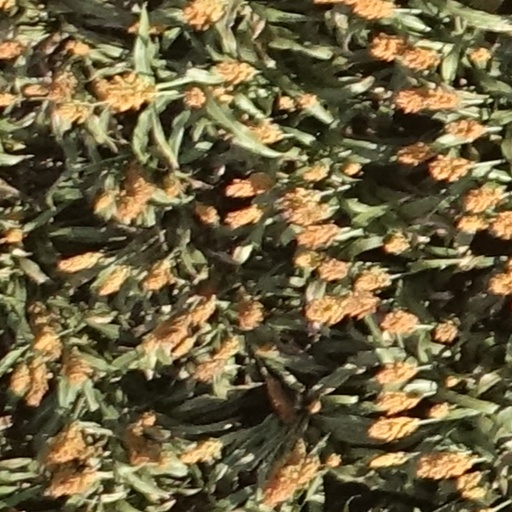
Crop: sorghum